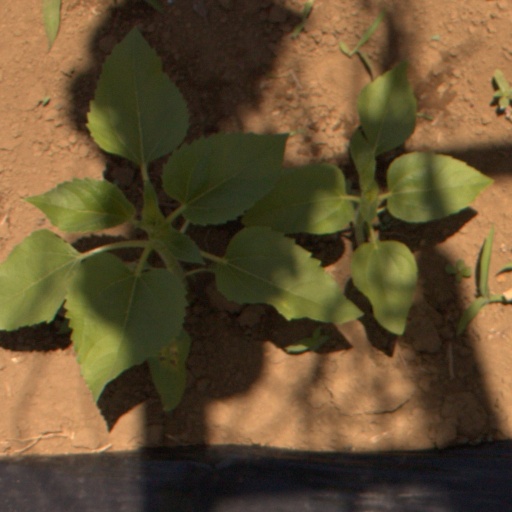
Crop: Jerusalem artichoke